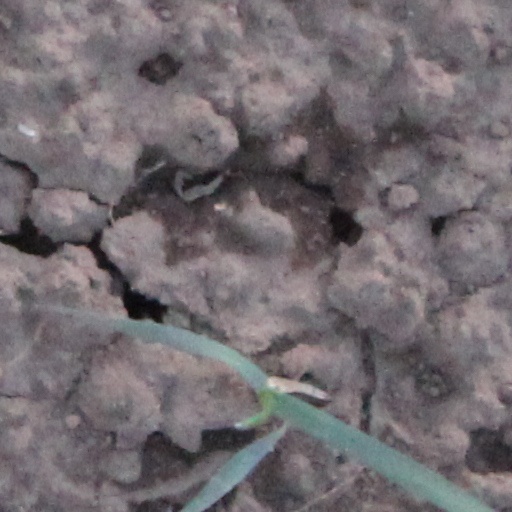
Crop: wheat